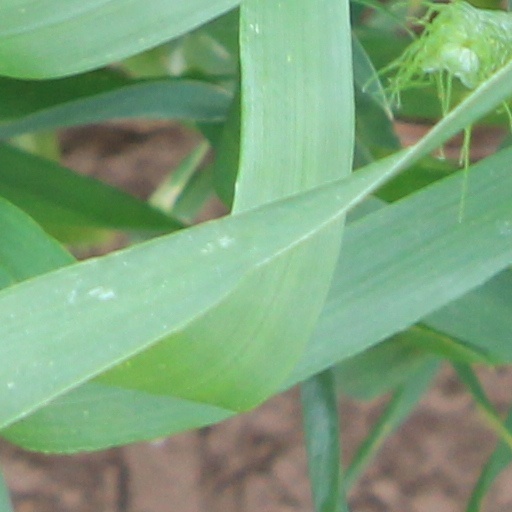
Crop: wheat